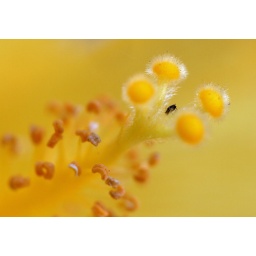
black aphid in a sea of yellow